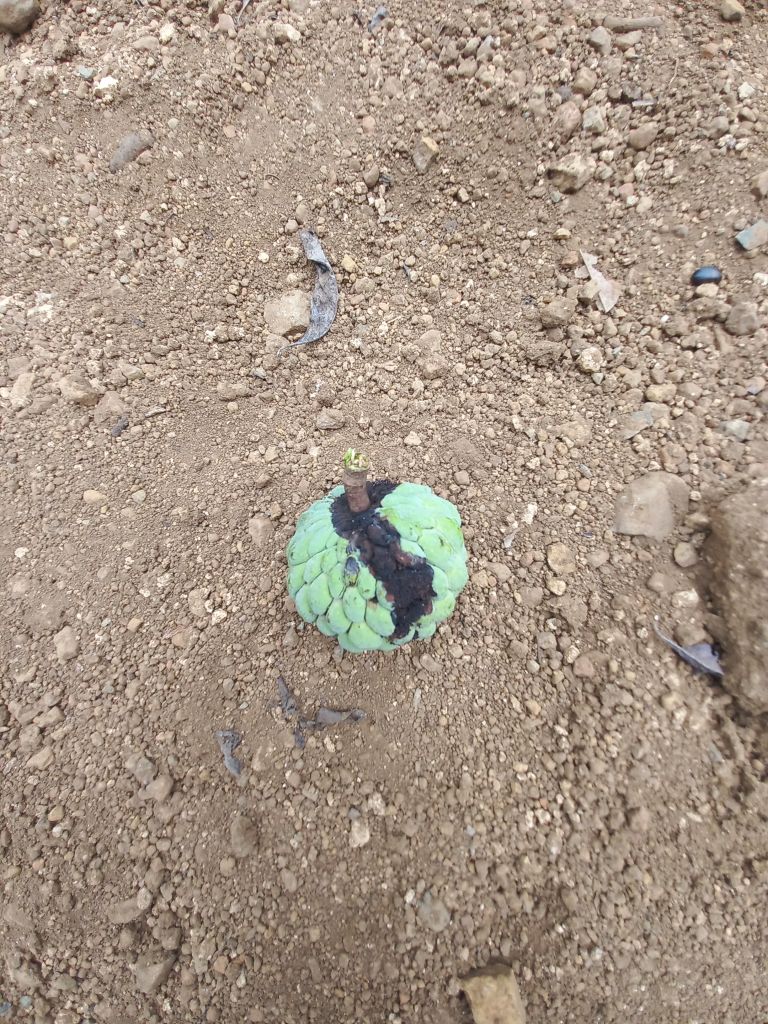
Disease label: Diplodia Rot